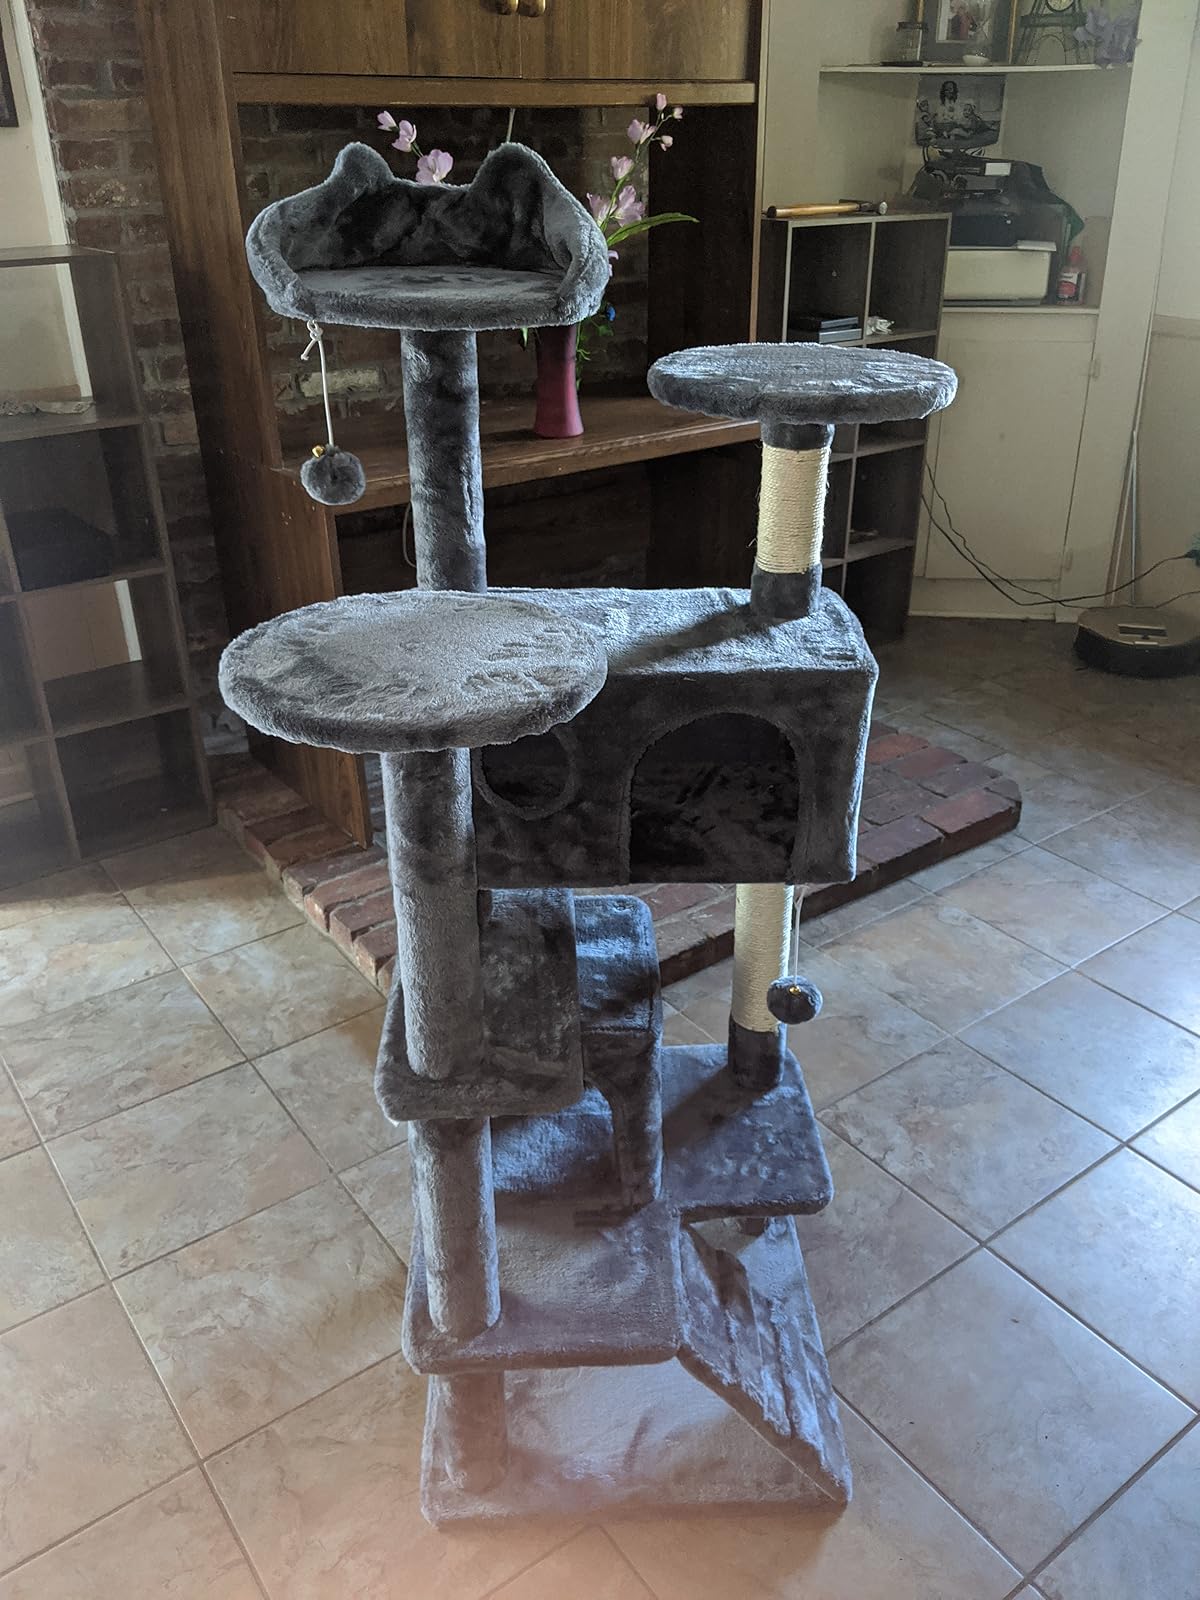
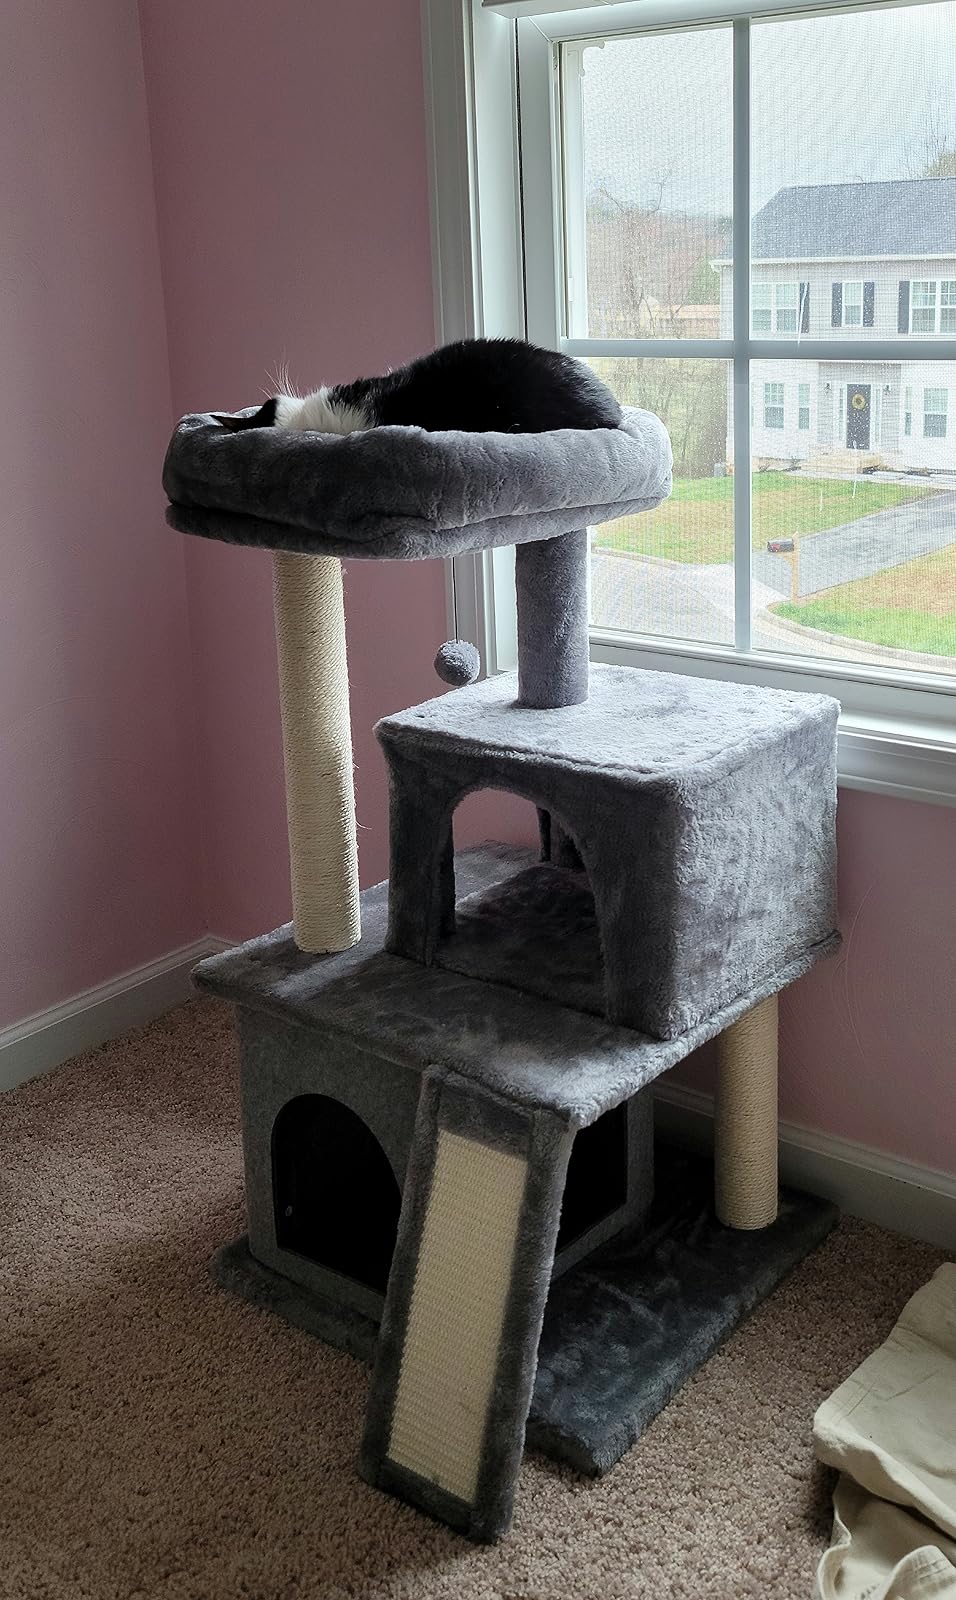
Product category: items_cat tree
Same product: no